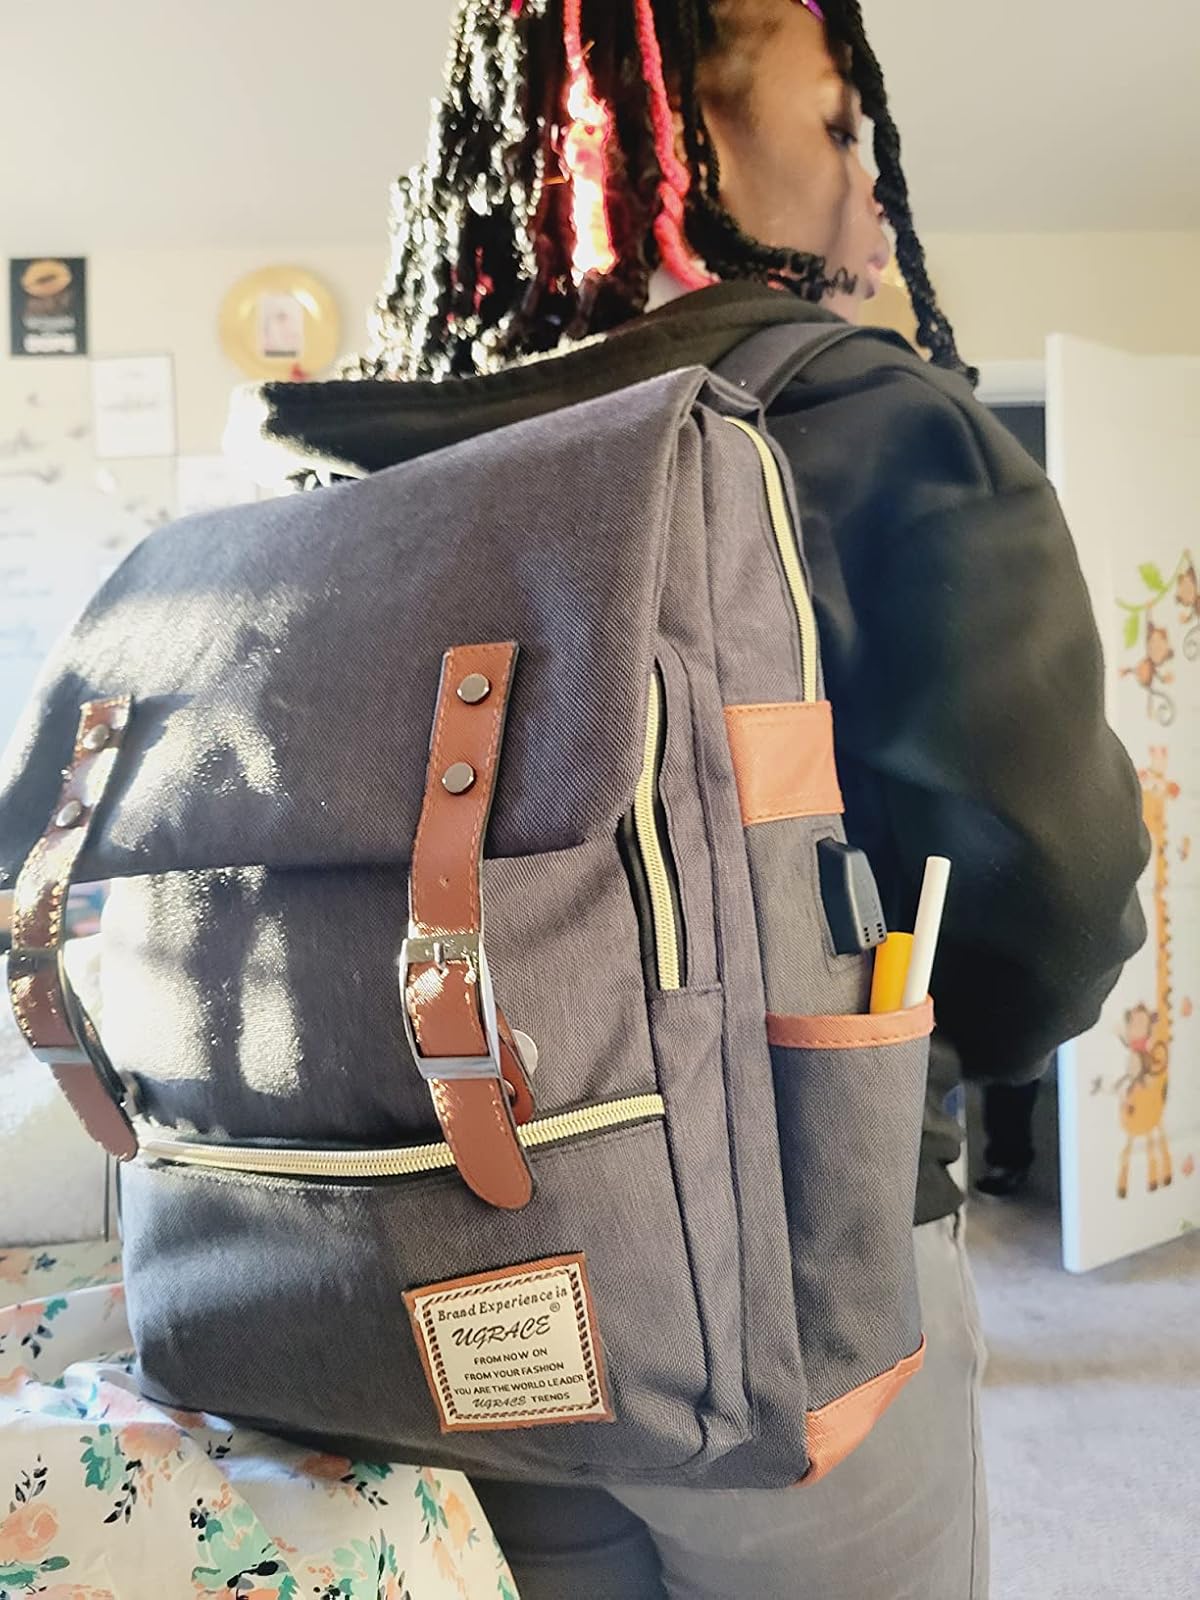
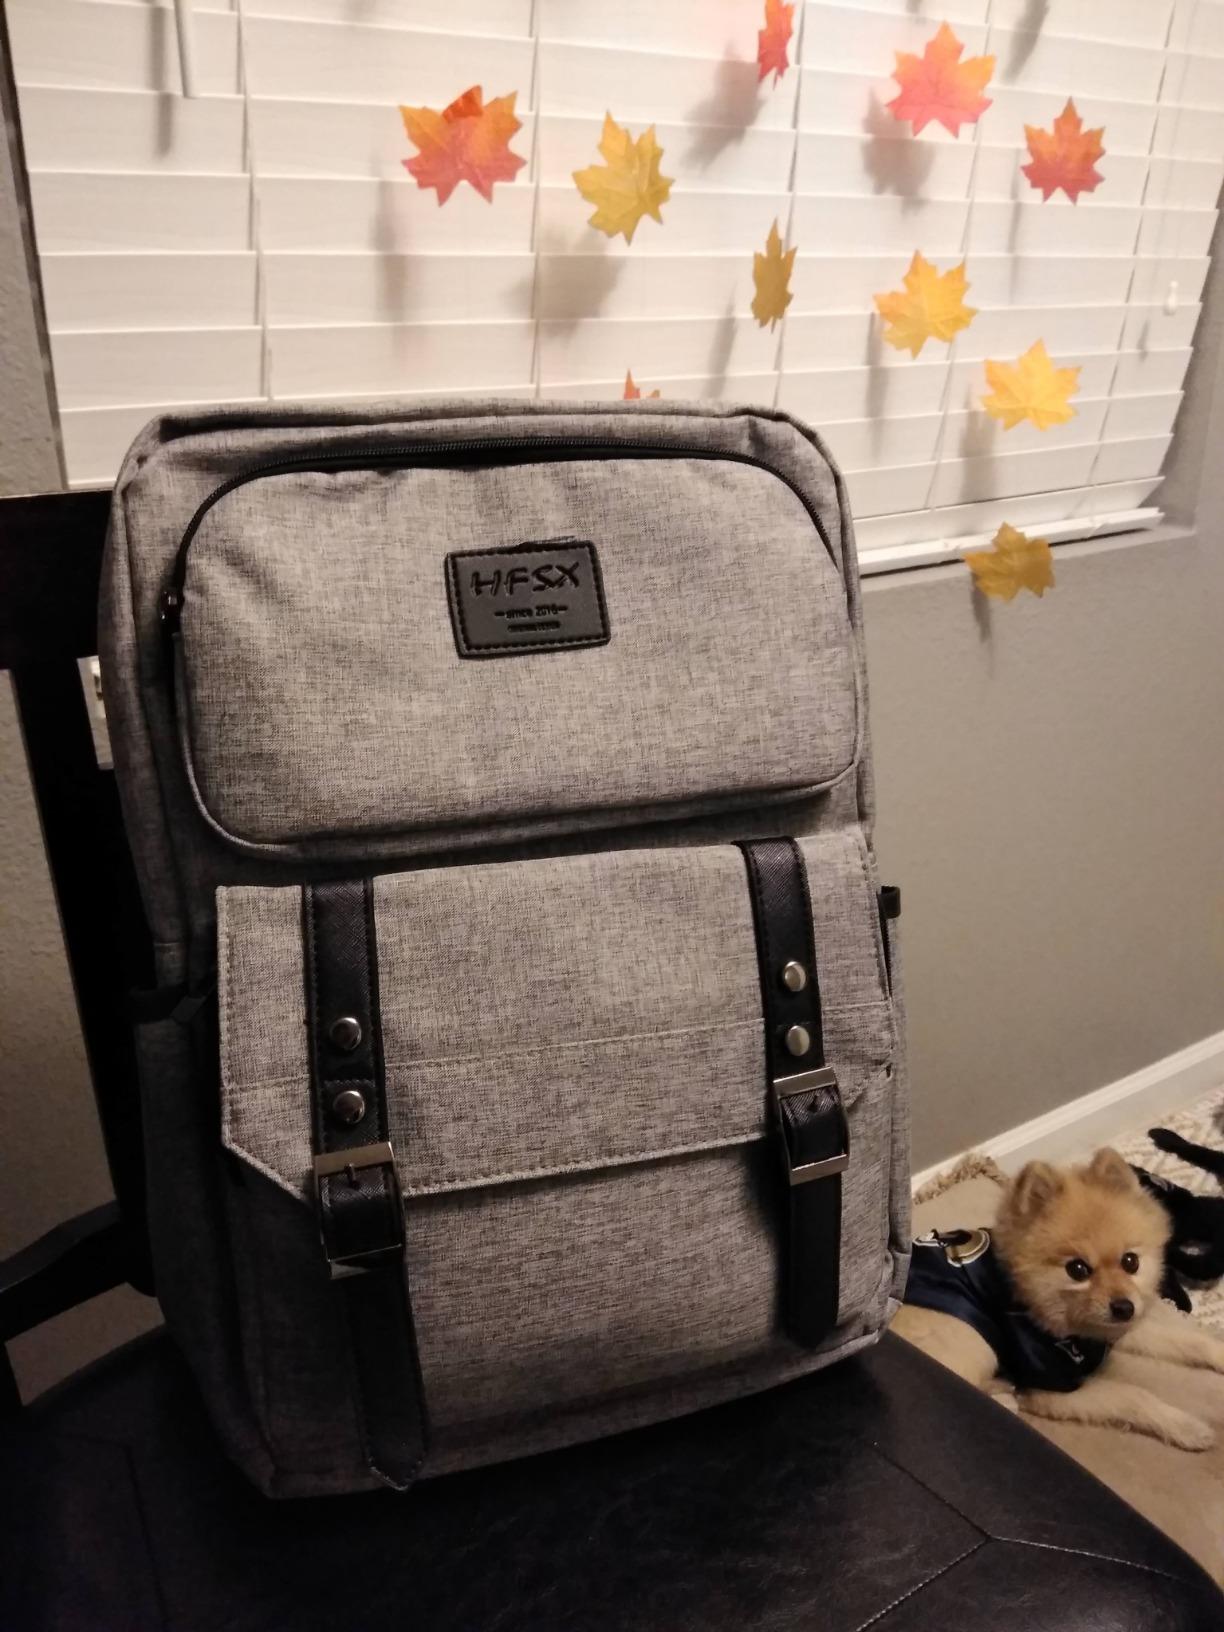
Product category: bag
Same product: no